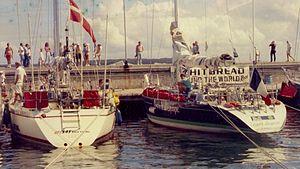
L'Esprit d'Équipe est un voilier de course au large qui a gagné la Course autour du monde en équipage en 1984-1985 avec le skipper Lionel Péan. Dessiné spécialement pour la Whitbread par l'architecte Philippe Briand, il a aussi participé à l'édition 1981-1982 de cette course sous le nom de 33 Export et à celle de 1989-1990 sous le nom d'Esprit de Liberté.
Lionel Péan, né le 17 septembre 1956 à Saint-Germain-en-Laye, est un skipper français.
The Ocean Race, ex Volvo Ocean Race, anciennement Whitbread Round the World Race, est une course à la voile autour du monde en équipage et par étapes réservée aux monocoques. Initialement organisée tous les quatre ans elle a lieu tous les trois ans depuis l'édition 2008-2009. La prochaine édition partira d'Alicante en octobre 2021. Deux classes de bateaux seront présentes au départ : les monocoques à foils IMOCA 60, ainsi que les monotypes VO65, qui ont déjà participé aux deux dernières éditions de la course.